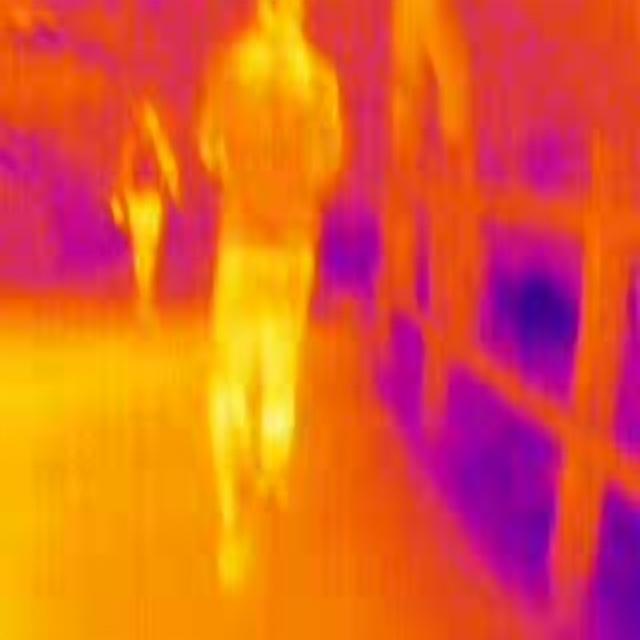
Detected objects:
label: person
label: person